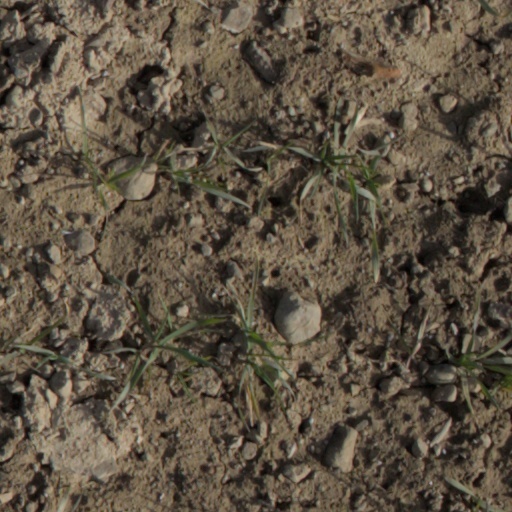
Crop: wheat